Thread (film)

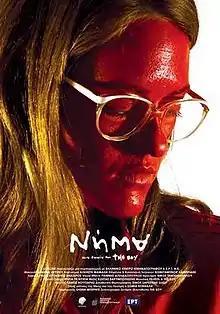
Theatrical release poster

Thread is a 2016 Greek film written and directed by Alexander Voulgaris (credited as "The Boy"). It stars Sofia Kokkali, Vangelis Loukissas and Daphne Patakia. It was distributed worldwide by Heretic Outreach.